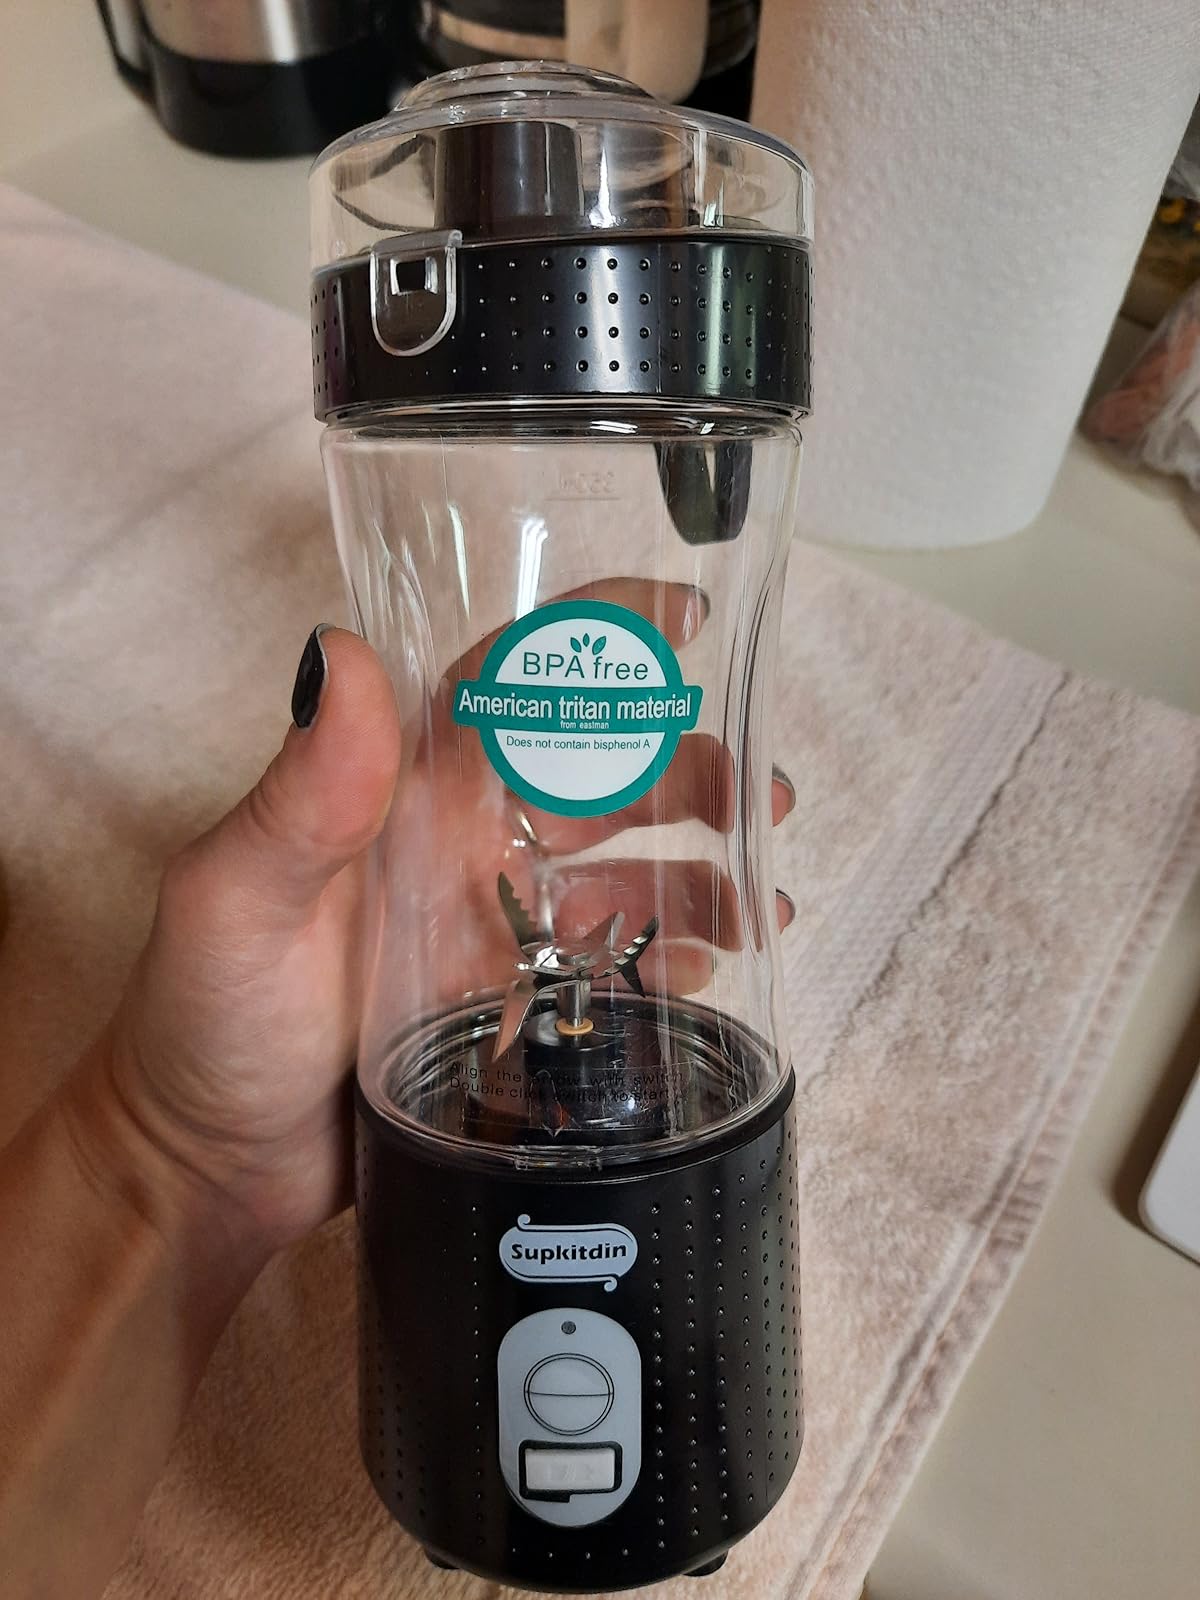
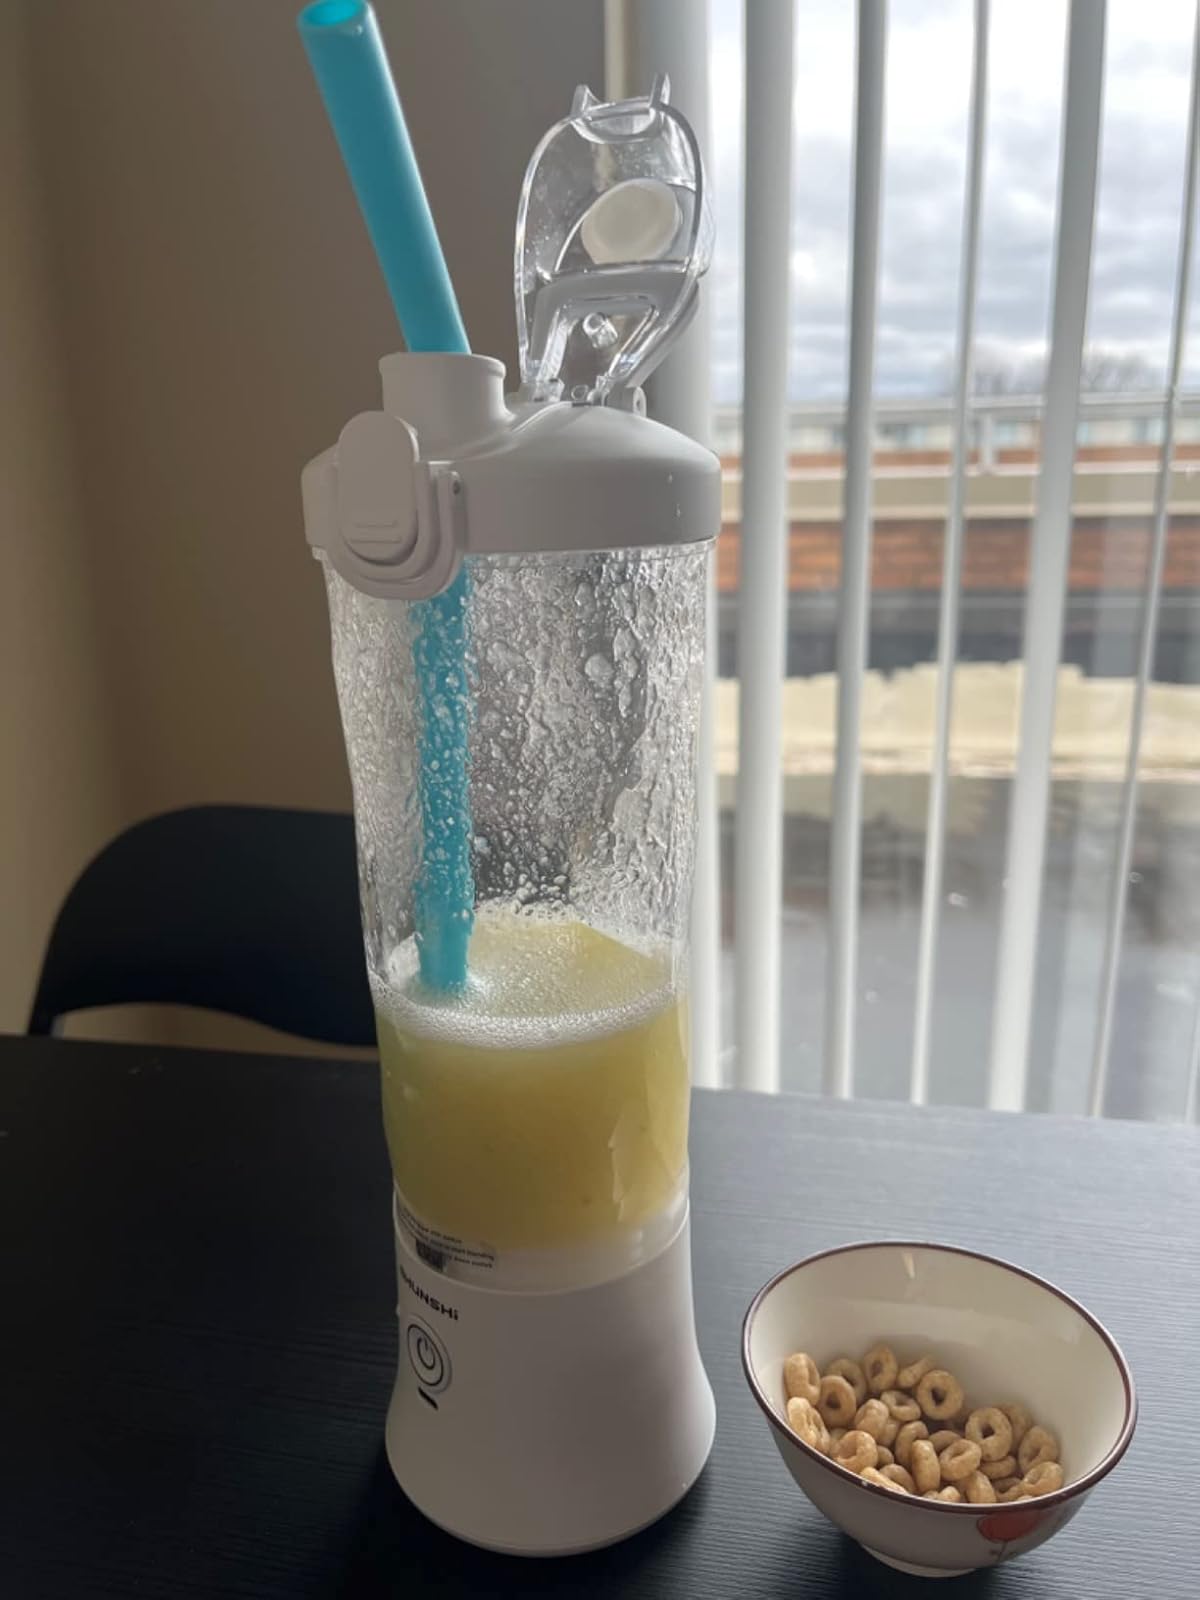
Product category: items_blender
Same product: no